Yvonne Furneaux

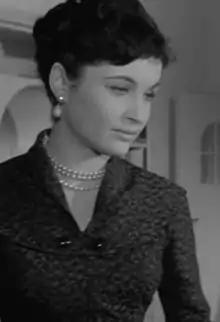
Furneaux in "Le Amiche" (1955)

Yvonne Furneaux (born Elisabeth Yvonne Scatcherd; 11 May 1926 – 5 July 2024) was a French-British actress. A graduate of the Royal Academy of Dramatic Art, she worked with notable filmmakers like Peter Brook, Federico Fellini, Roman Polanski, Michelangelo Antonioni, and Claude Chabrol, as well as in several genre productions.